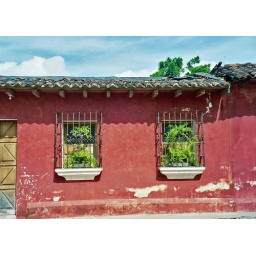
red house in Antigua